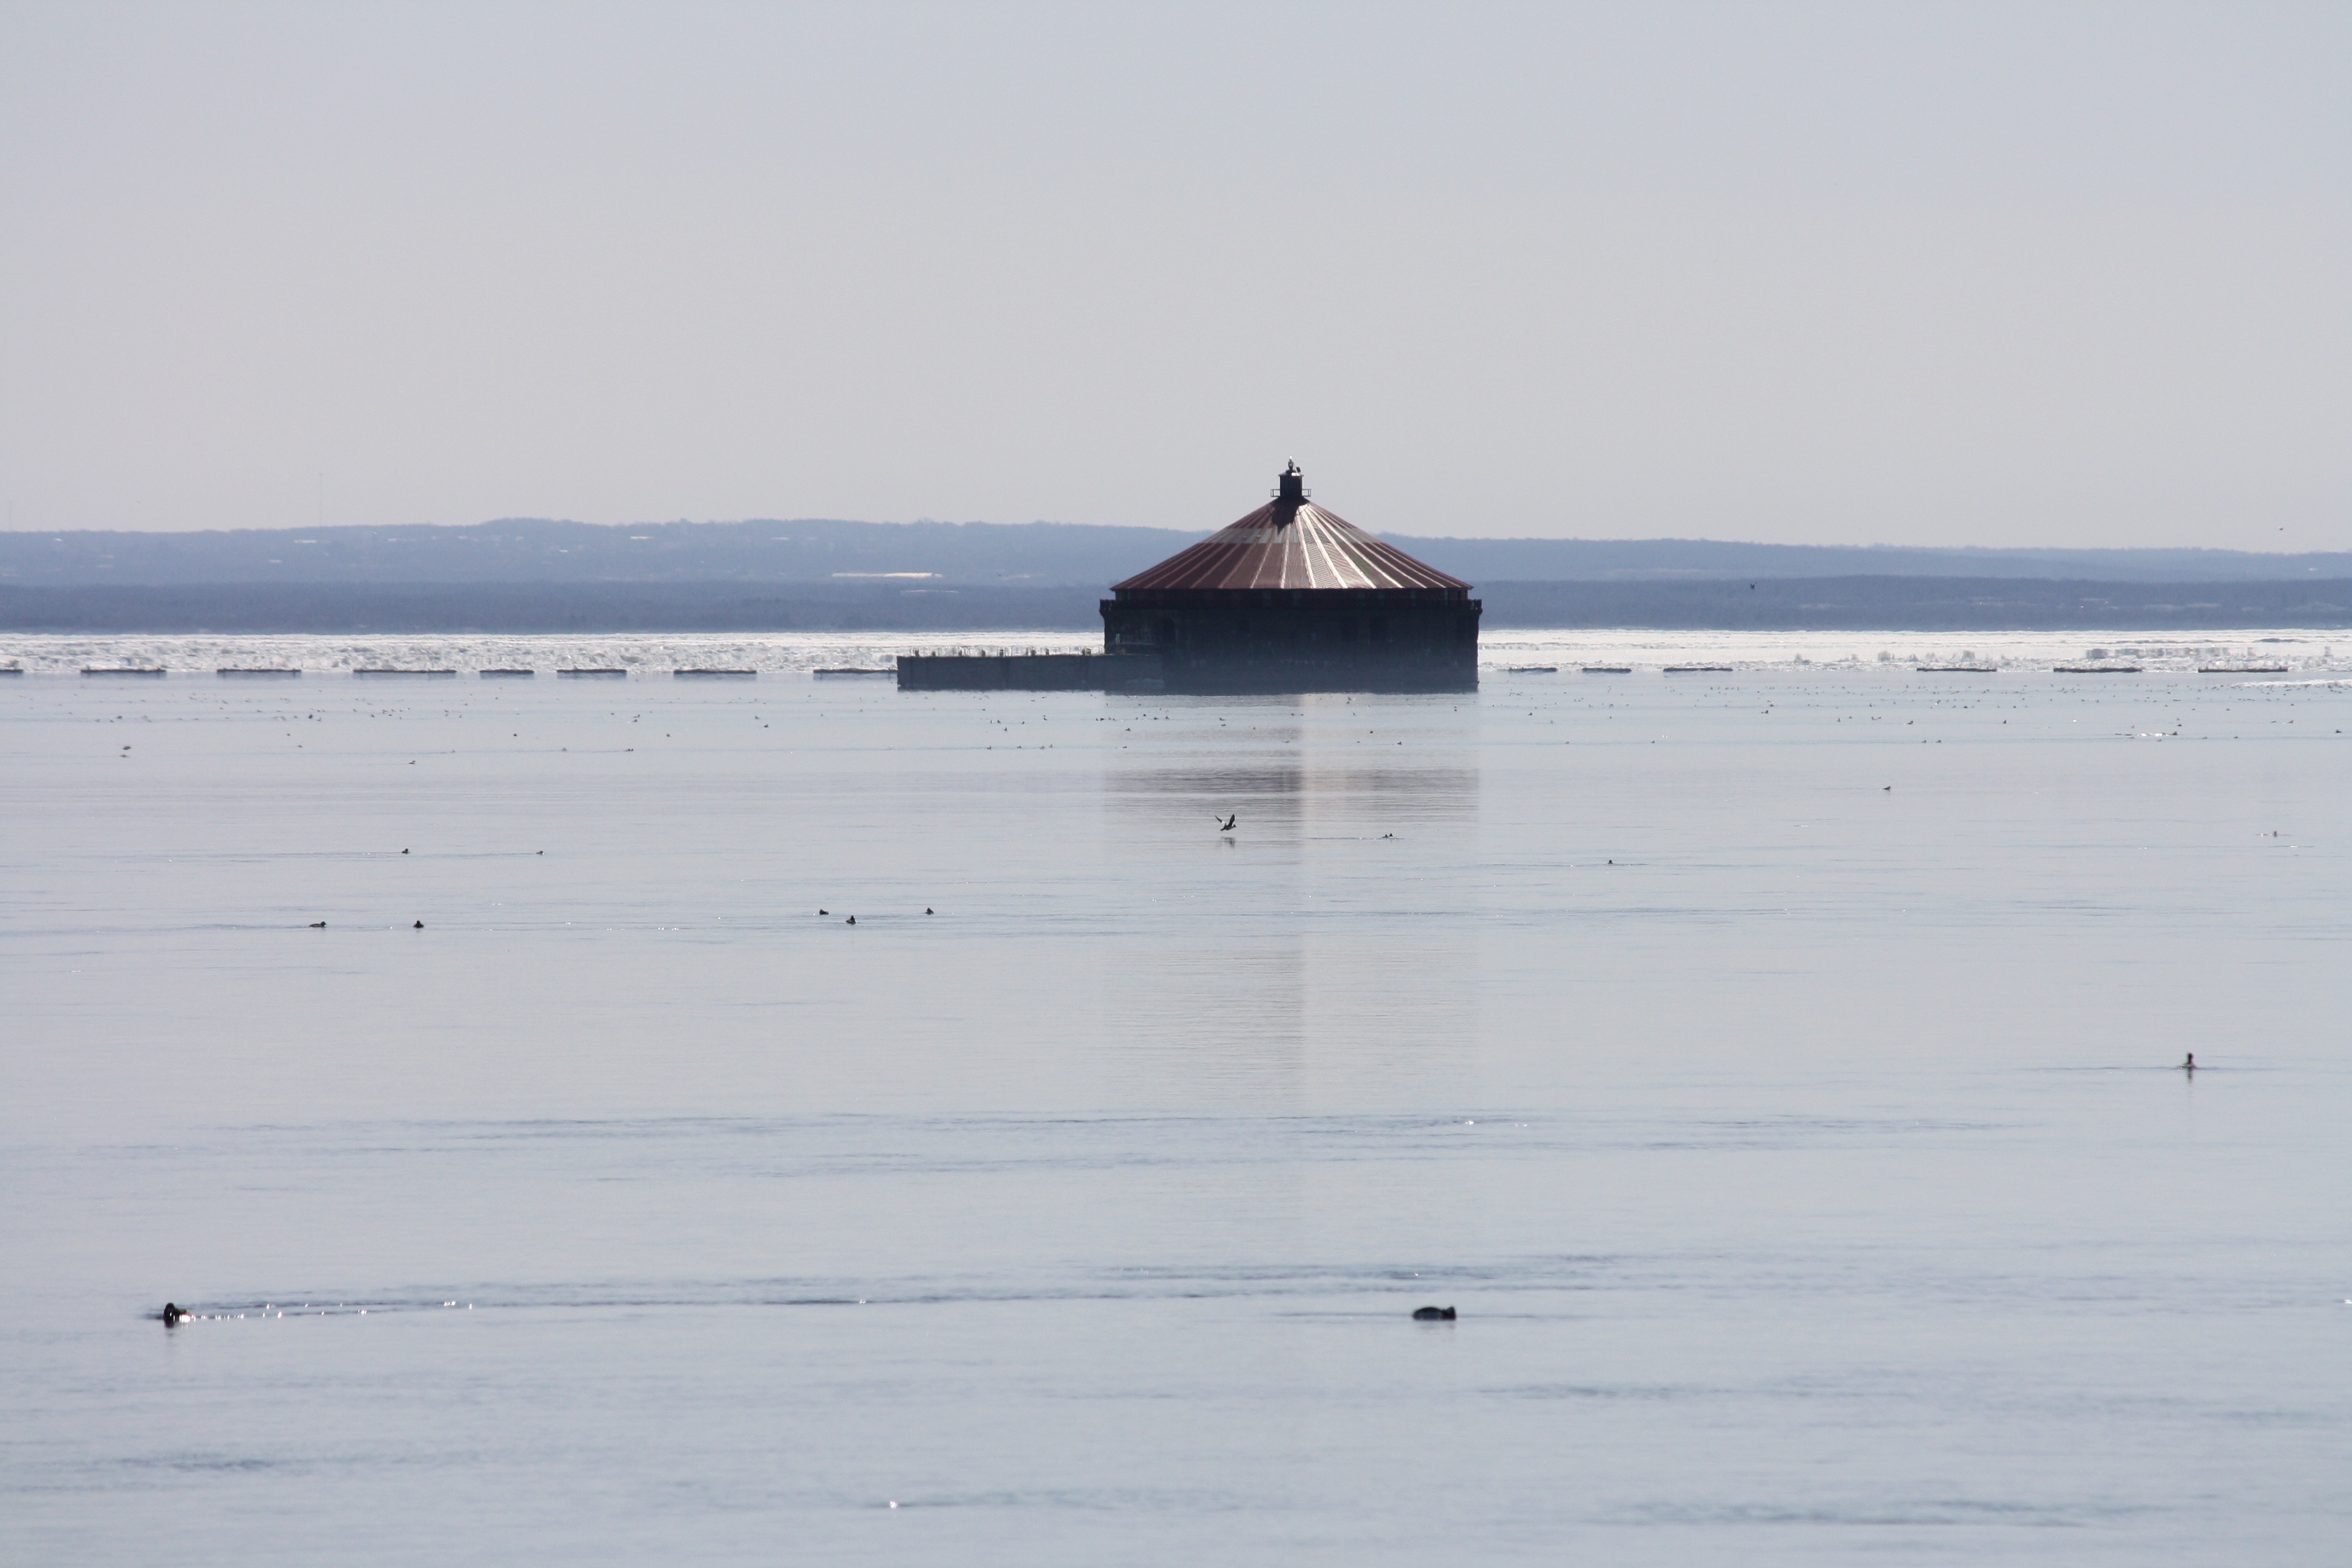
beach, sea, coast, water, sand, ocean, snow, winter, boat, shore, wave, lake, ice, reflection, vehicle, tower, weather, bay, arctic, body of water, mudflat